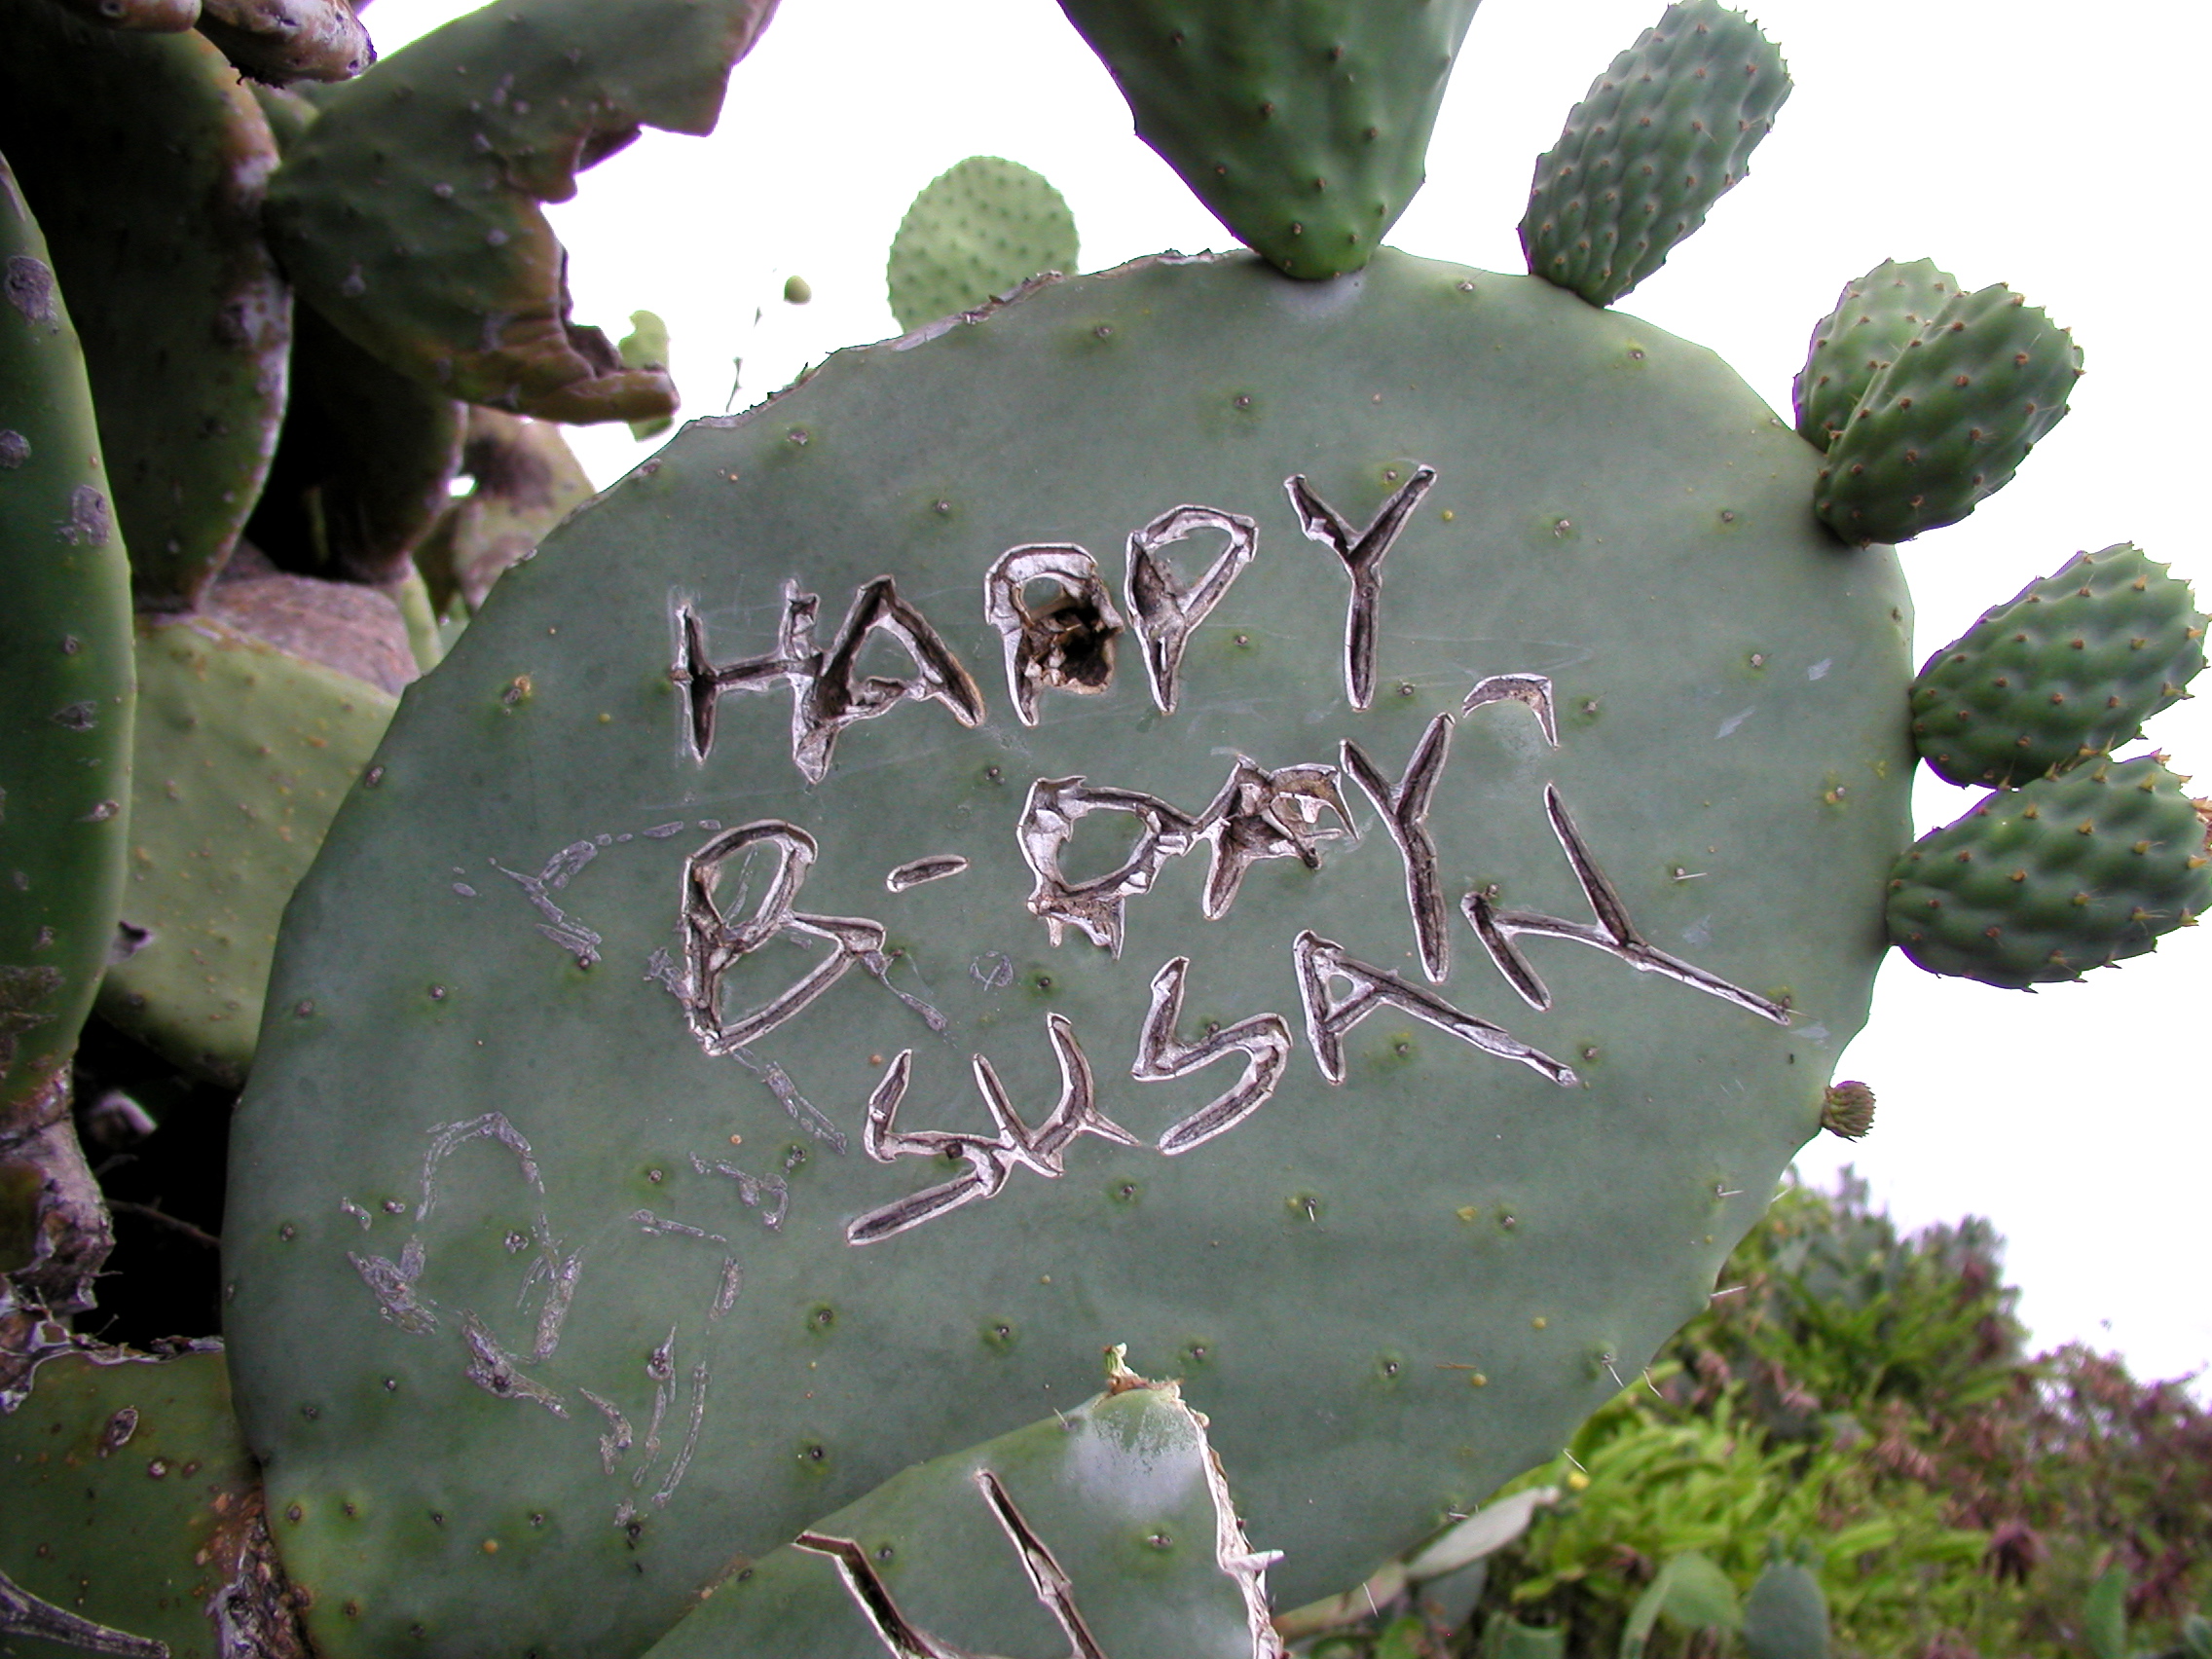
cactus, plant, flower, food, produce, botany, hawaii, flora, oahu, caryophyllales, flowering plant, prickly pear, land plant, thorns spines and prickles, hedgehog cactus, nopal, san pedro cactus, barbary fig, eastern prickly pear